Ukraine in the Eurovision Song Contest 2016

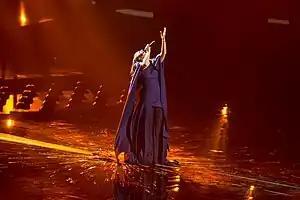
Jamala during a rehearsal before the second semi-final

According to Eurovision rules, all nations with the exceptions of the host country (Sweden) and the "Big Five" (France, Germany, Italy, Spain, and the United Kingdom) are required to qualify from one of two semi-finals in order to compete for the final; the top ten countries from each semi-final progress to the final. The European Broadcasting Union (EBU) split up the competing countries into six different pots based on voting patterns from previous contests, with countries with favourable voting histories put into the same pot. On 25 January 2016, a special allocation draw was held which placed each country into one of the two semi-finals, as well as which half of the show they would perform in. Ukraine was placed into the second semi-final, to be held on 12 May 2016, and was scheduled to perform in the second half of the show.